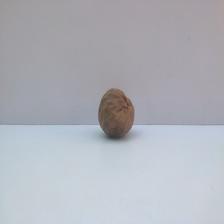
Size: Spoiled